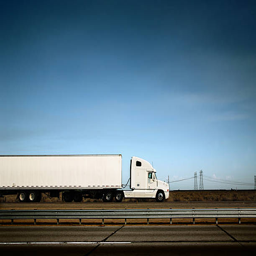
white truck on the road under blue sky